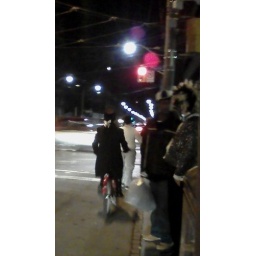
cyclist in top hat and tails; fellows with back &amp;amp; white &amp;quot;mohawks&amp;quot;